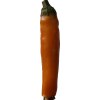
Label: pepper